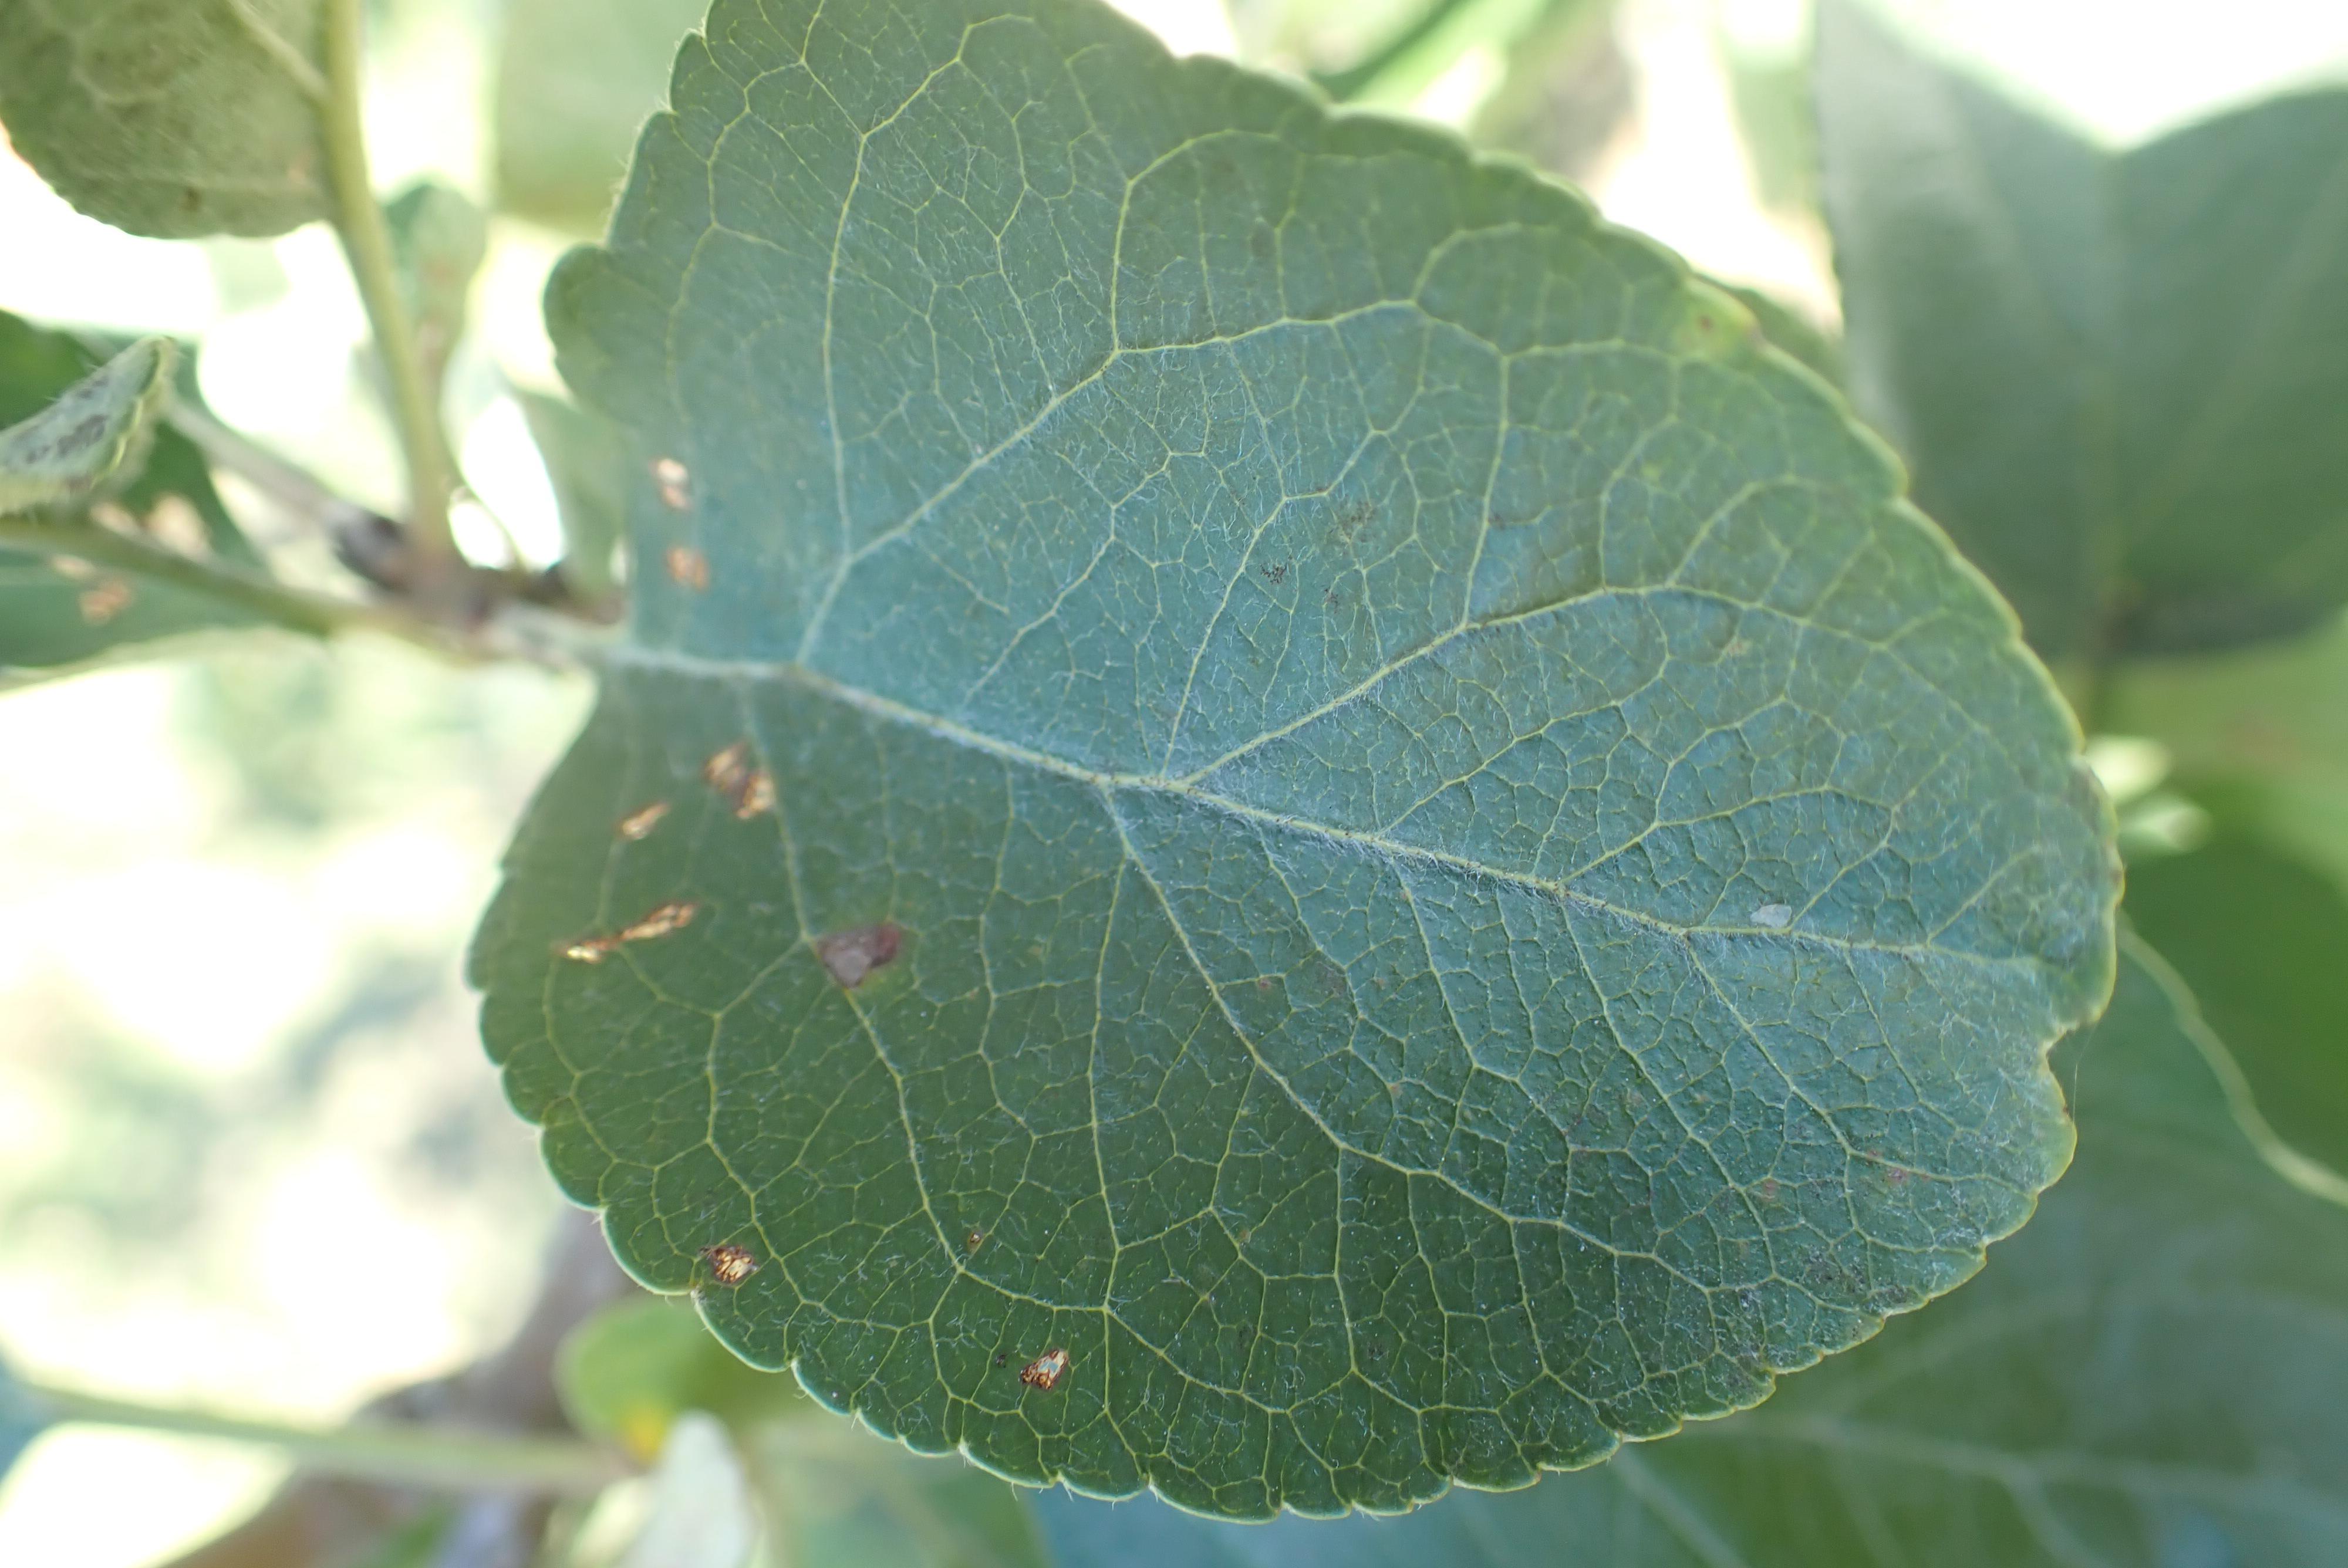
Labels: frog_eye_leaf_spot, complex